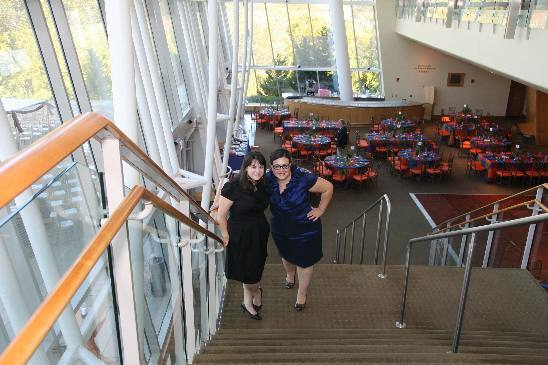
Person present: Yes